Jimmy Means Racing

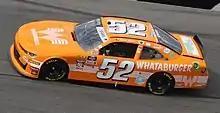
David Starr at Daytona in February 2019

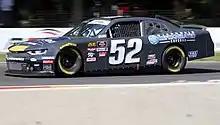
Starr at Road America in 2019

In 2018, Gase left JMR and moved to the Go Green/SS-Green Light Racing No. 35 car. The team would sign David Starr to replace him for the full season. He started the season with a 17th-place finish in the season-opener at Daytona. Starr continued to drive for the team in 2019.